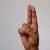
The image shows a hand gesture representing the letter 'U' in Indian Sign Language.